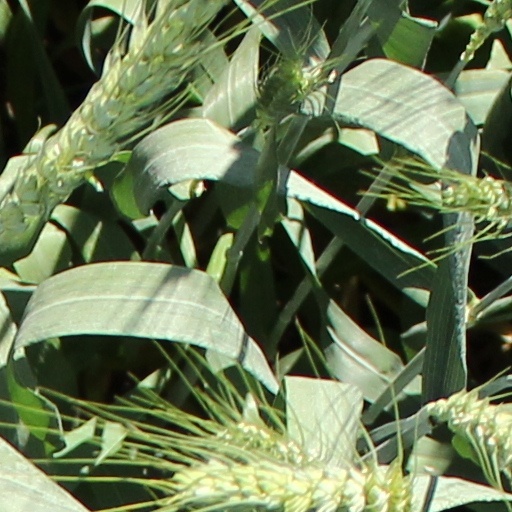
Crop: wheat